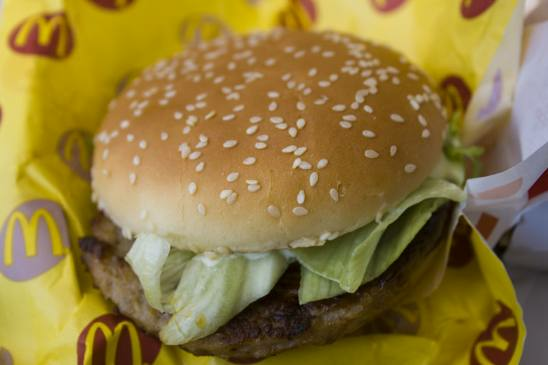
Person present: No